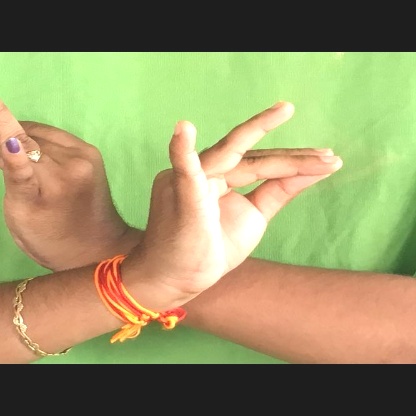
Mudra: Katakavardhana